Operation Storm

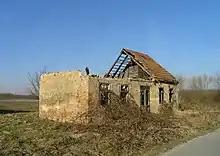
A Serb home in Sunja that was destroyed during Operation Storm

The evacuation and following mass-exodus of the Serbs from the RSK led to a significant humanitarian crisis. In August 1995, the UN estimated that only 3,500 Serbs remained in Kordun and Banovina (former Sector North) and 2,000 remained in Lika and Northern Dalmatia (former Sector South), while more than 150,000 had fled to Yugoslavia, and between 10,000 and 15,000 had arrived in the Banja Luka area. The number of Serb refugees was reported to be as many as 200,000 by the international media and international organizations. Croatian President Franjo Tudjman celebrated the expulsions. Also, 21,000 Bosniak refugees from the former APWB fled to Croatia. The expelled Croatian Serbs constituted one of the largest refugee populations in Europe at the time. According to Adam Jones their situation did not generate significant international outrage, largely due to a collective blame placed on Serbs for the Bosnian genocide.